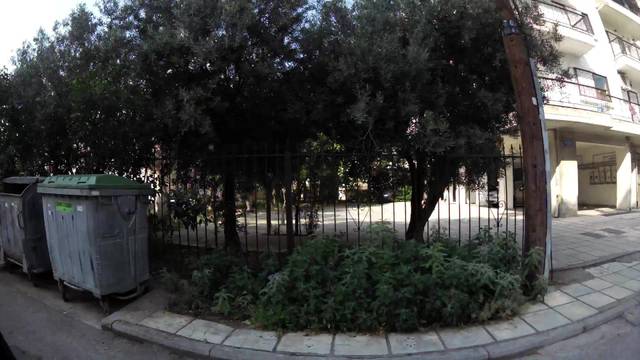
Region: Greece
Coordinates: 40.663, 22.927